Jagdgeschwader 11

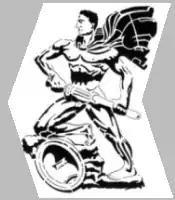
Emblem of Jagdgeschwader 11. Based on Arno Breker's "The Guardian".

"Jagdgeschwader" 11 (JG 11) was a fighter wing of the German Luftwaffe during World War II. Its primary role was the defense of Northern Germany against Allied day bomber raids. Formed in April 1943 as a split from "Jagdgeschwader 1", the unit primarily used the Messerschmitt Bf 109 and Focke-Wulf Fw 190.